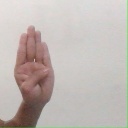
अक्षर: ब